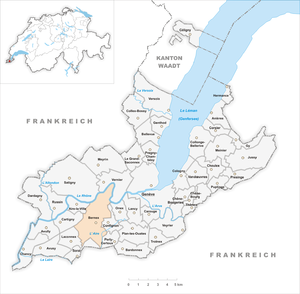
Bernex est une commune et une ville suisse du canton de Genève.